Alfa (cigarette)

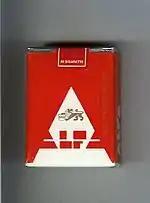
Italian pack of Alfa

Alfa was launched in the 1940s by Ente Tabacchi Italiani. Alfa used a dark and low-grade tobacco, often containing dust or pieces of wood, high in tar. In the period in which "Nazionali Semplici" ("Nationals without filter") were difficult to find as part of the "Mobile Scale Basket" established by the Italian government, Alfa became a popular alternative, despite its lower quality.